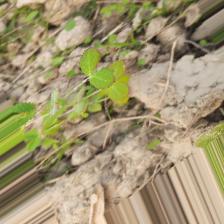
Label: Lentil Rust